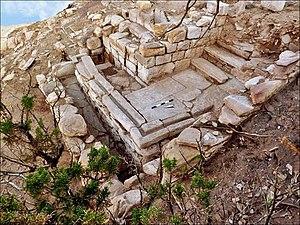
Thermes de Biyarah.Vestiges de l’emplacement des latrines, avec les sanitaires, à coté.
La gestion de l'eau à Pétra a forgé la puissance et le niveau de vie des résidents de la capitale de l'ancien royaume nabatéen. Cité parmi les plus puissantes de l'Antiquité, Pétra ne tient pas sa célébrité et sa prospérité, uniquement par ses magnifiques bâtiments creusés et sculptés dans la roche des montagnes environnantes. C’est surtout par son extraordinaire système hydraulique construit au cours des siècles, que Pétra a pu se développer au milieu d'un désert inhospitalier, et devenir une étape stratégique pour les caravanes chamelières, venant de l’Arabie ou de la lointaine Asie et ...apportant les soies, les épices et les parfums, vers les cours d’Europe.